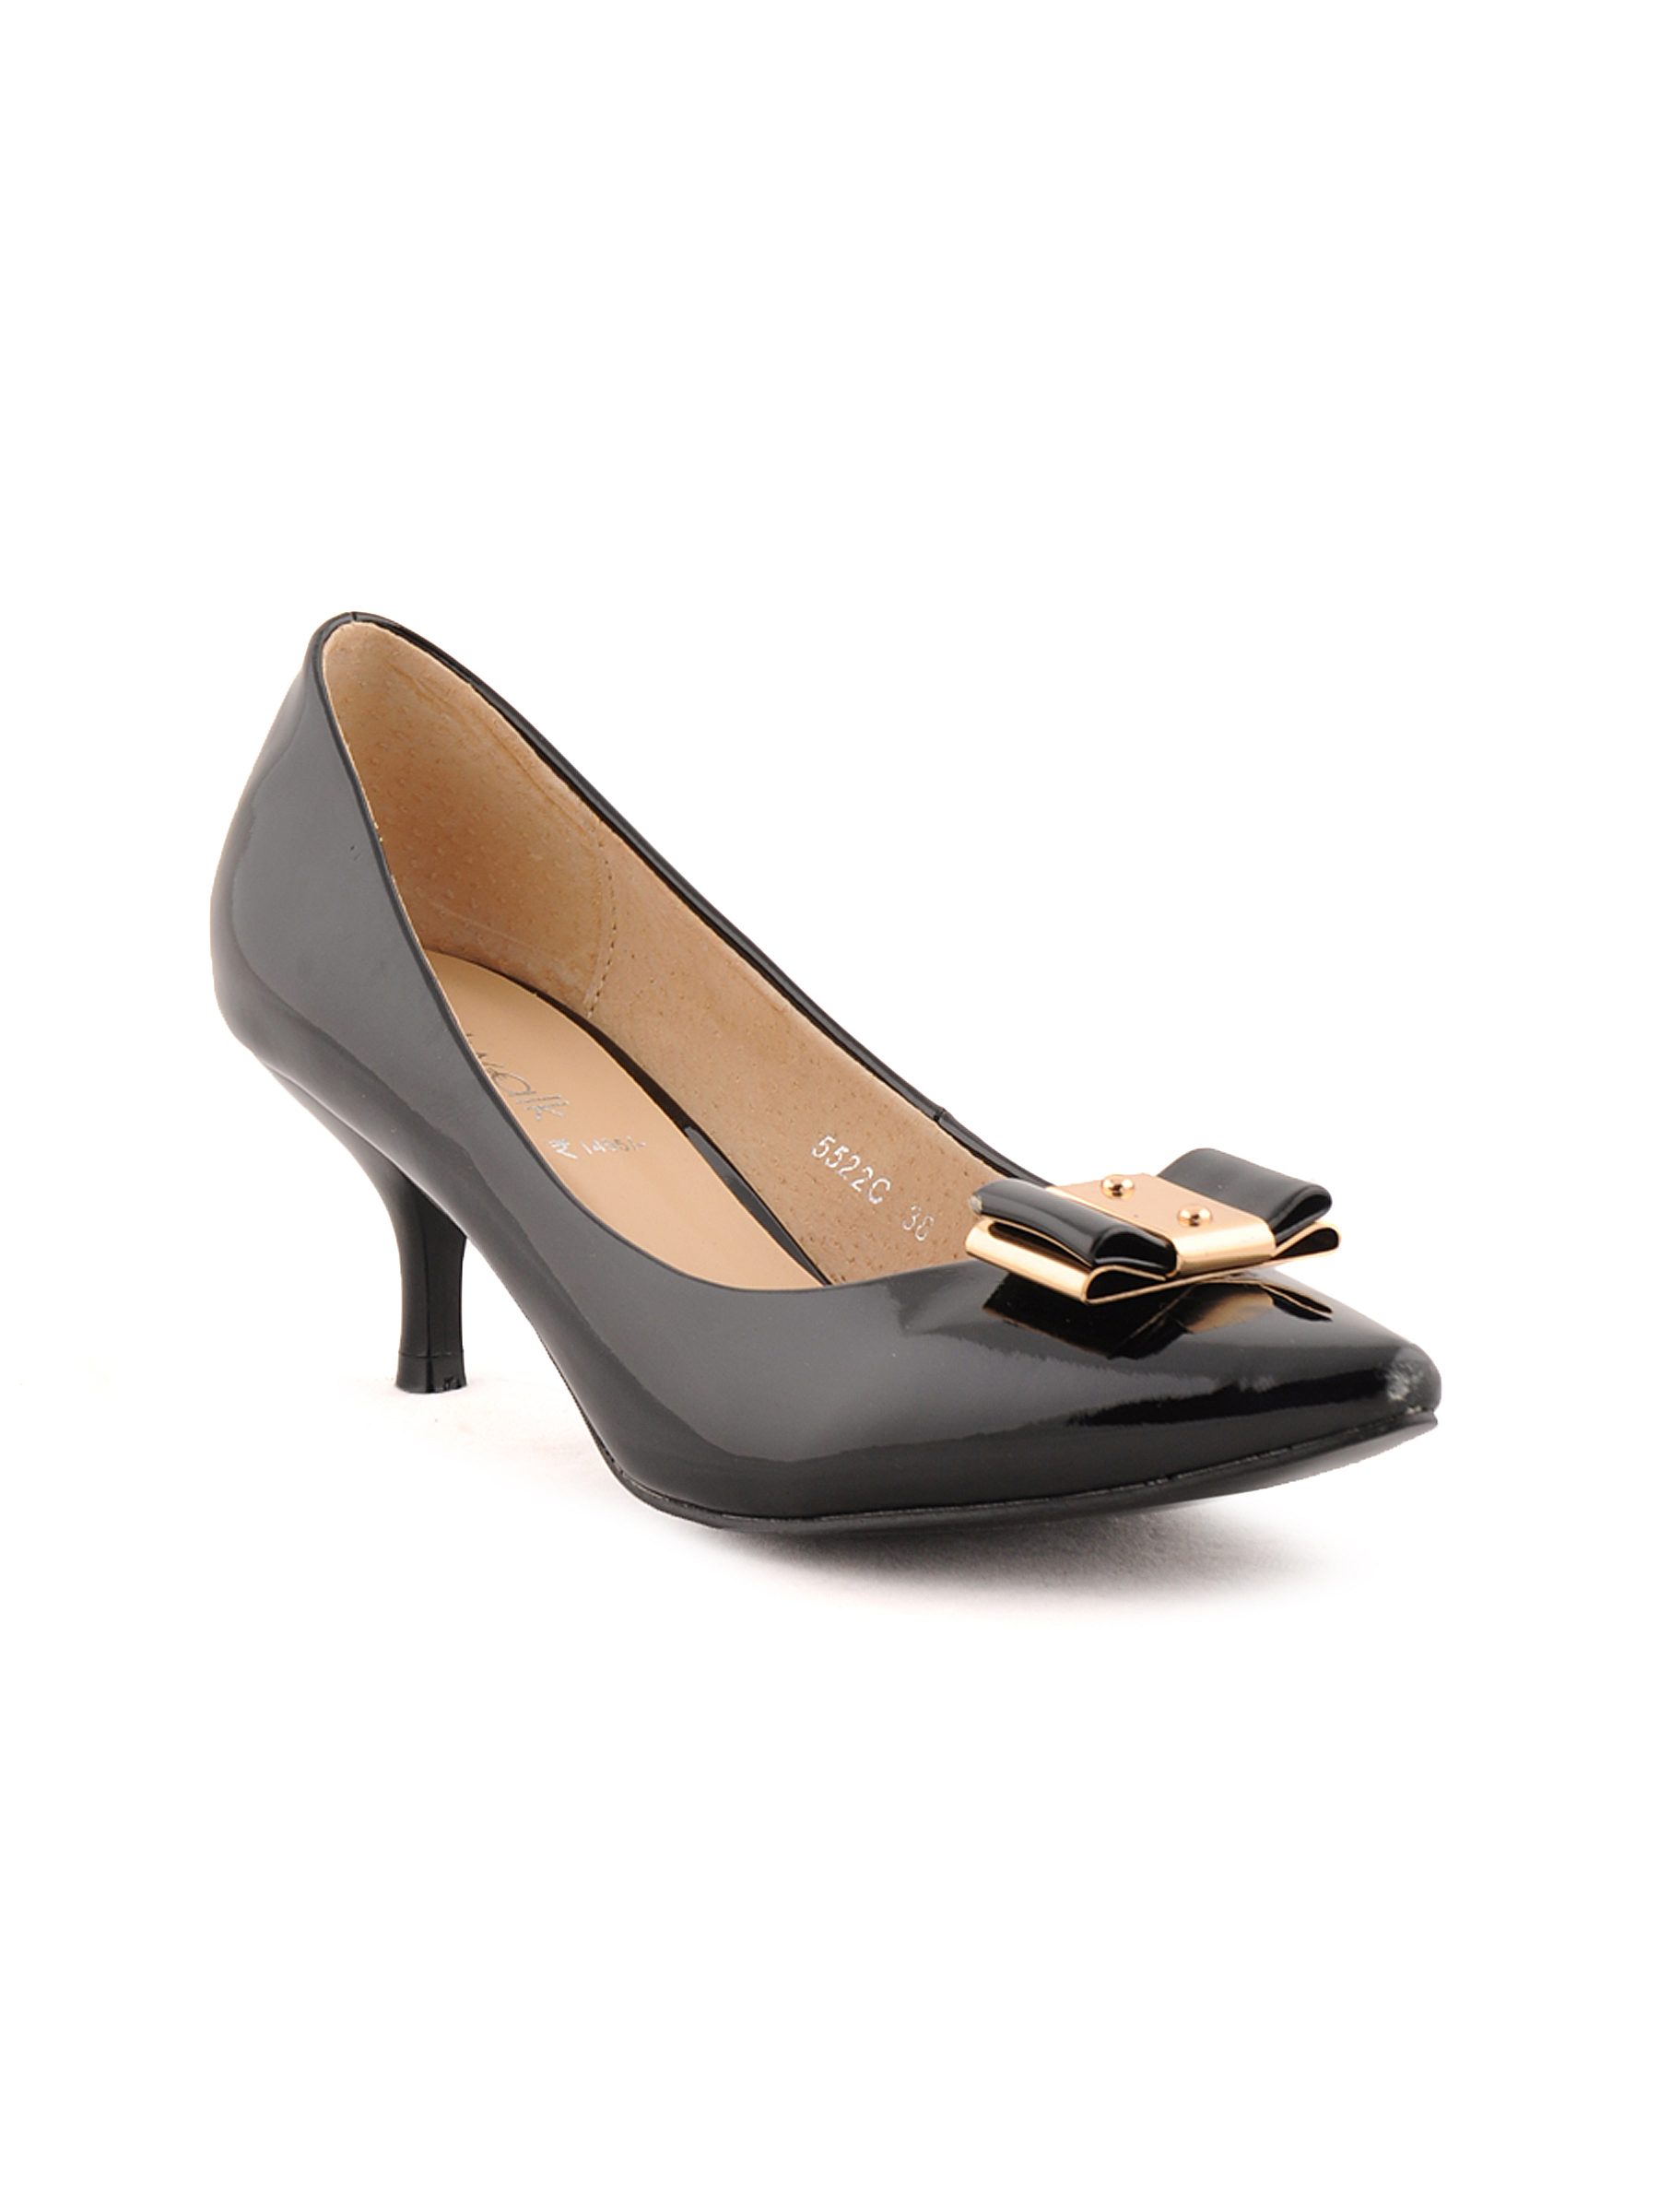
Catwalk Women Lifestyle Black Heels
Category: Footwear / Shoes / Heels
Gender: Women
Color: Black
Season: Winter 2015
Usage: Casual